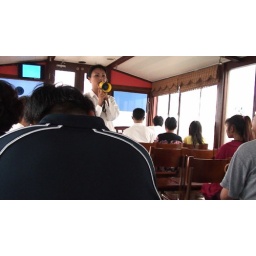
a boat in west lake